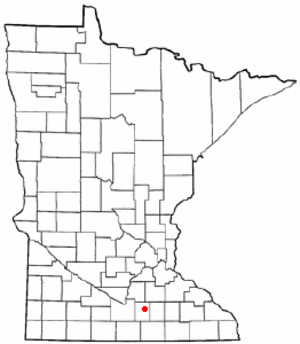
Waseca
Wasecas beliggenhed i Minnesota
Waseca er en amerikansk by og administrativt centrum i det amerikanske county Waseca County, i staten Minnesota. I 2000 havde byen et indbyggertal på 8.493.